Ebony Forest

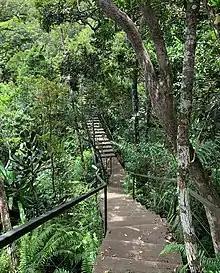
Canopy walkway at Black River Gorges National Park

It was established in June 2017, after 10 years of work in restoring habitats and planting 130,000 endemic plants. In addition to the reintroduced endemic species, the area is home to some of the few remaining stands of original mature endemic ebony trees. At present more than 154,000 plants have been planted and 34 ha have been weeded from invasive plant species.